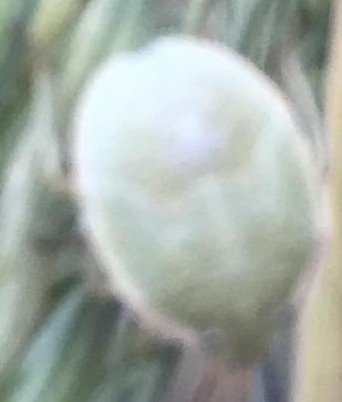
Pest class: stink_bug